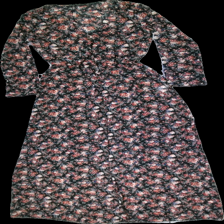
View: front
Type: Dress
Category: Ladies
Brand: Zara
Brand text on label: Trafaluc
Colors: Red, Black, Blue, Multicolor
Material: 100% polyester
Pattern: Floral print
Cut: Regular
Size: S
Season: All
Price range: 100-150
Recommended usage: Reuse
Description: Pretty floral dress in thin fabric, frome Trafaluc by Zara, size S. Good condition.